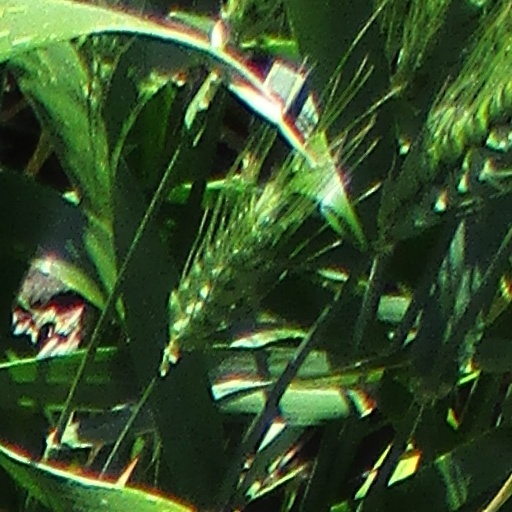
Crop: wheat